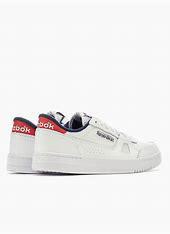
Brand: Reebok
Model: LT Court